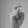
ASL letter: X